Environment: real
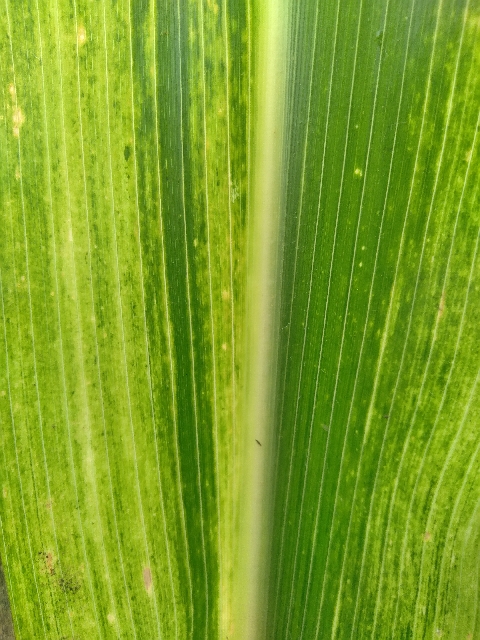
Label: lethal_necrosis